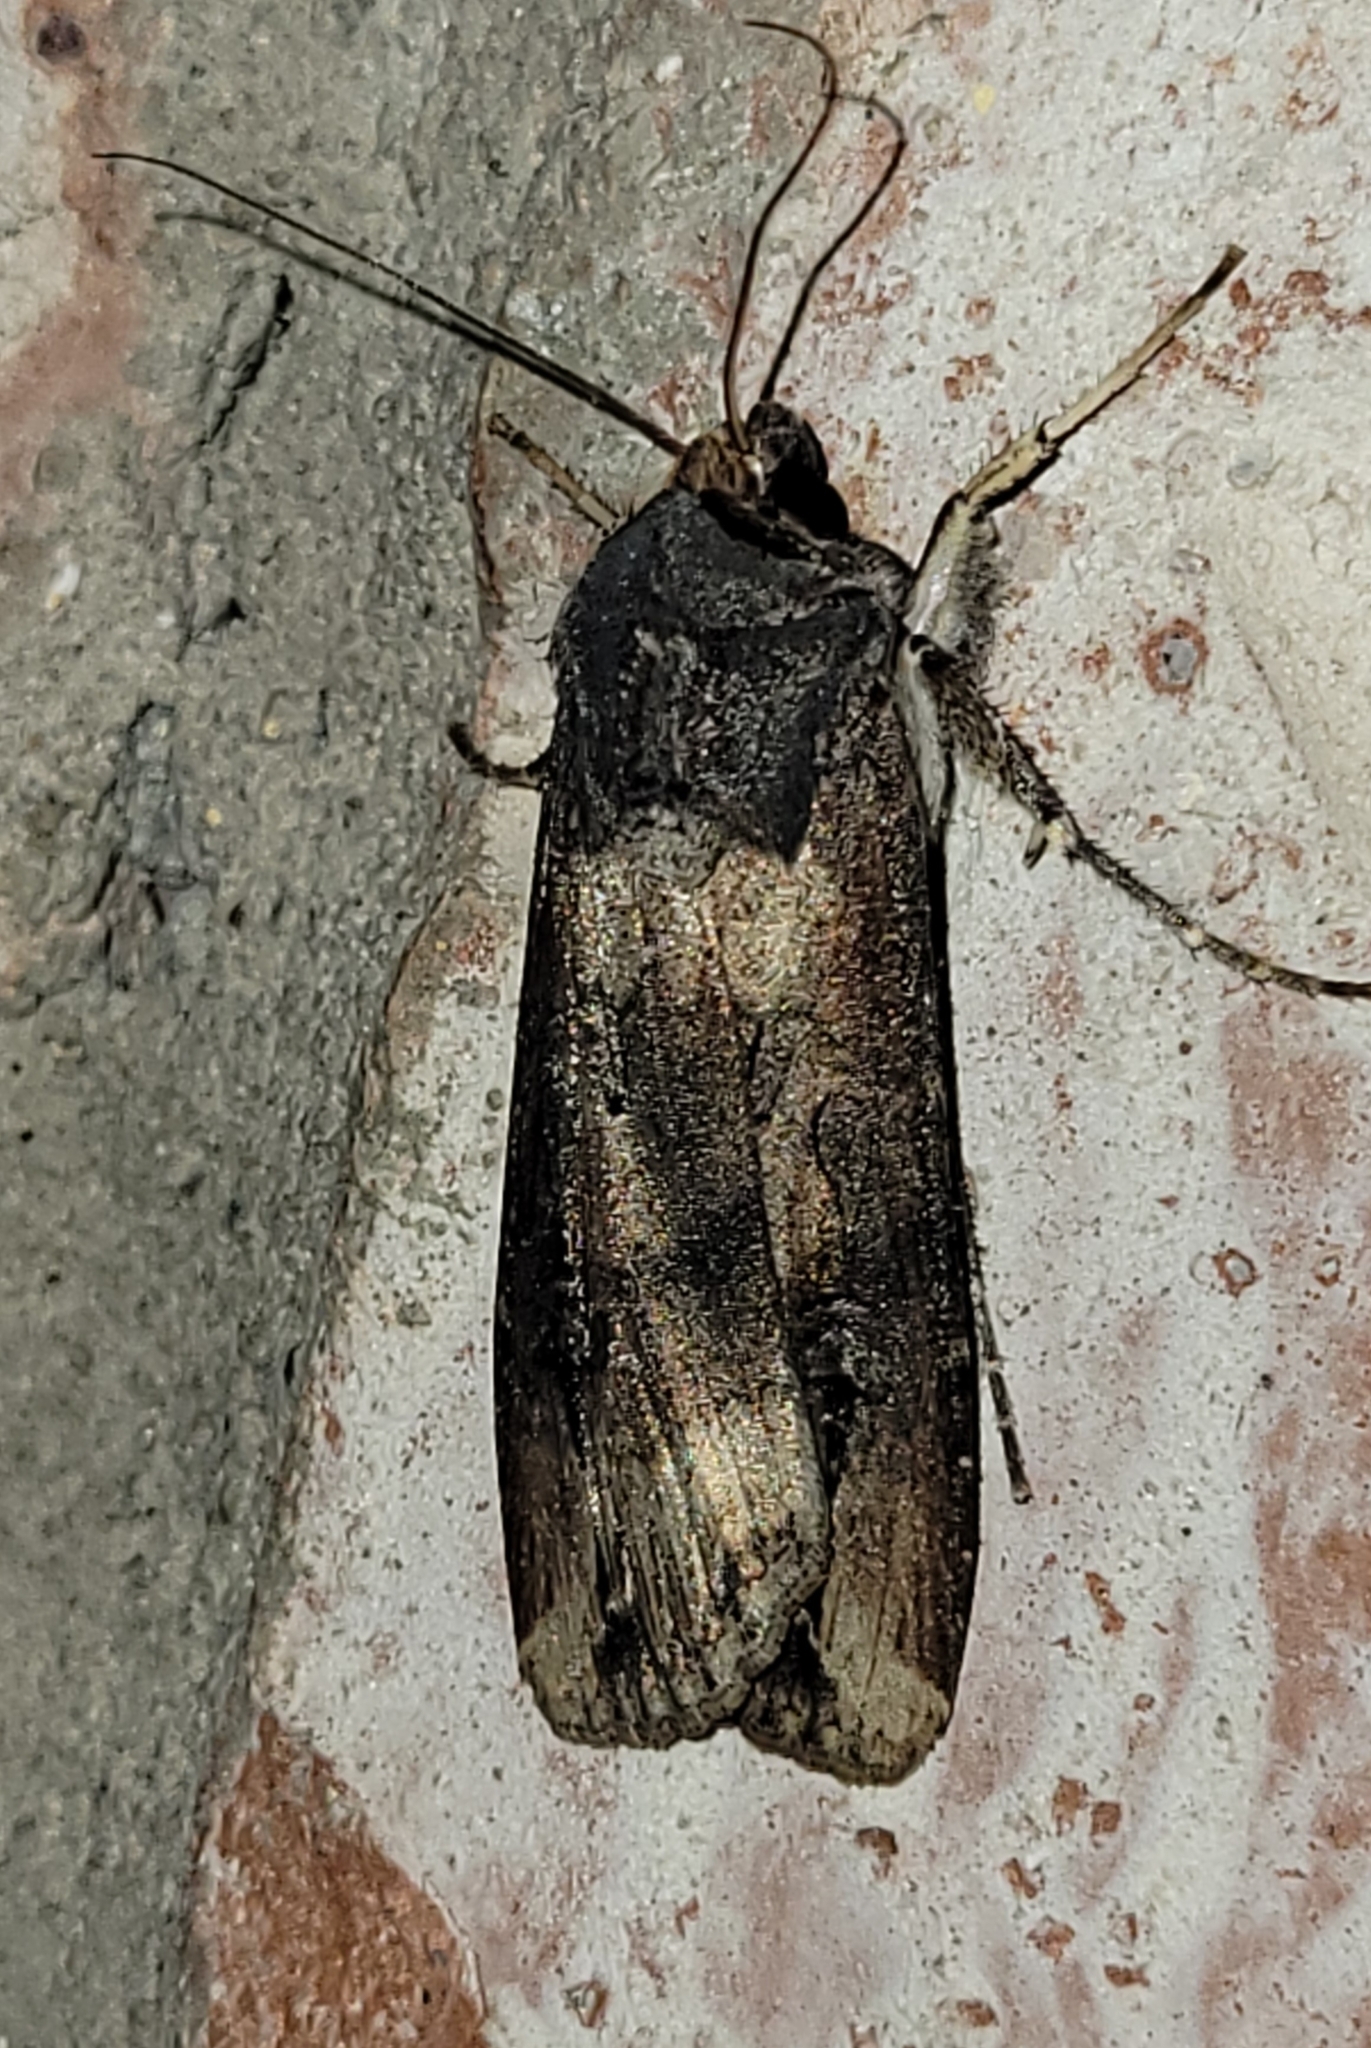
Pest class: cutworms